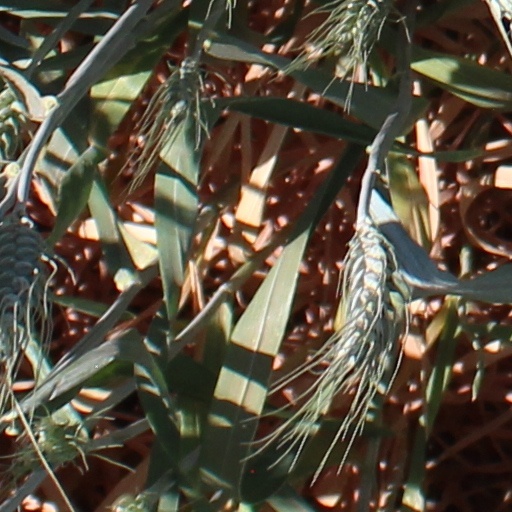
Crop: wheat